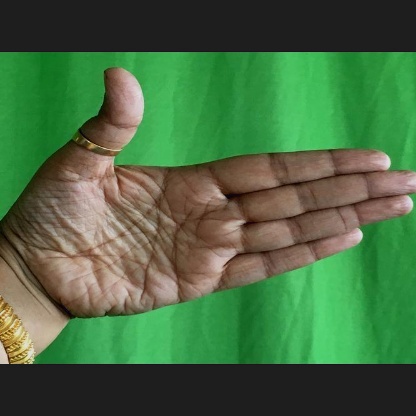
Mudra: Ardhachandran